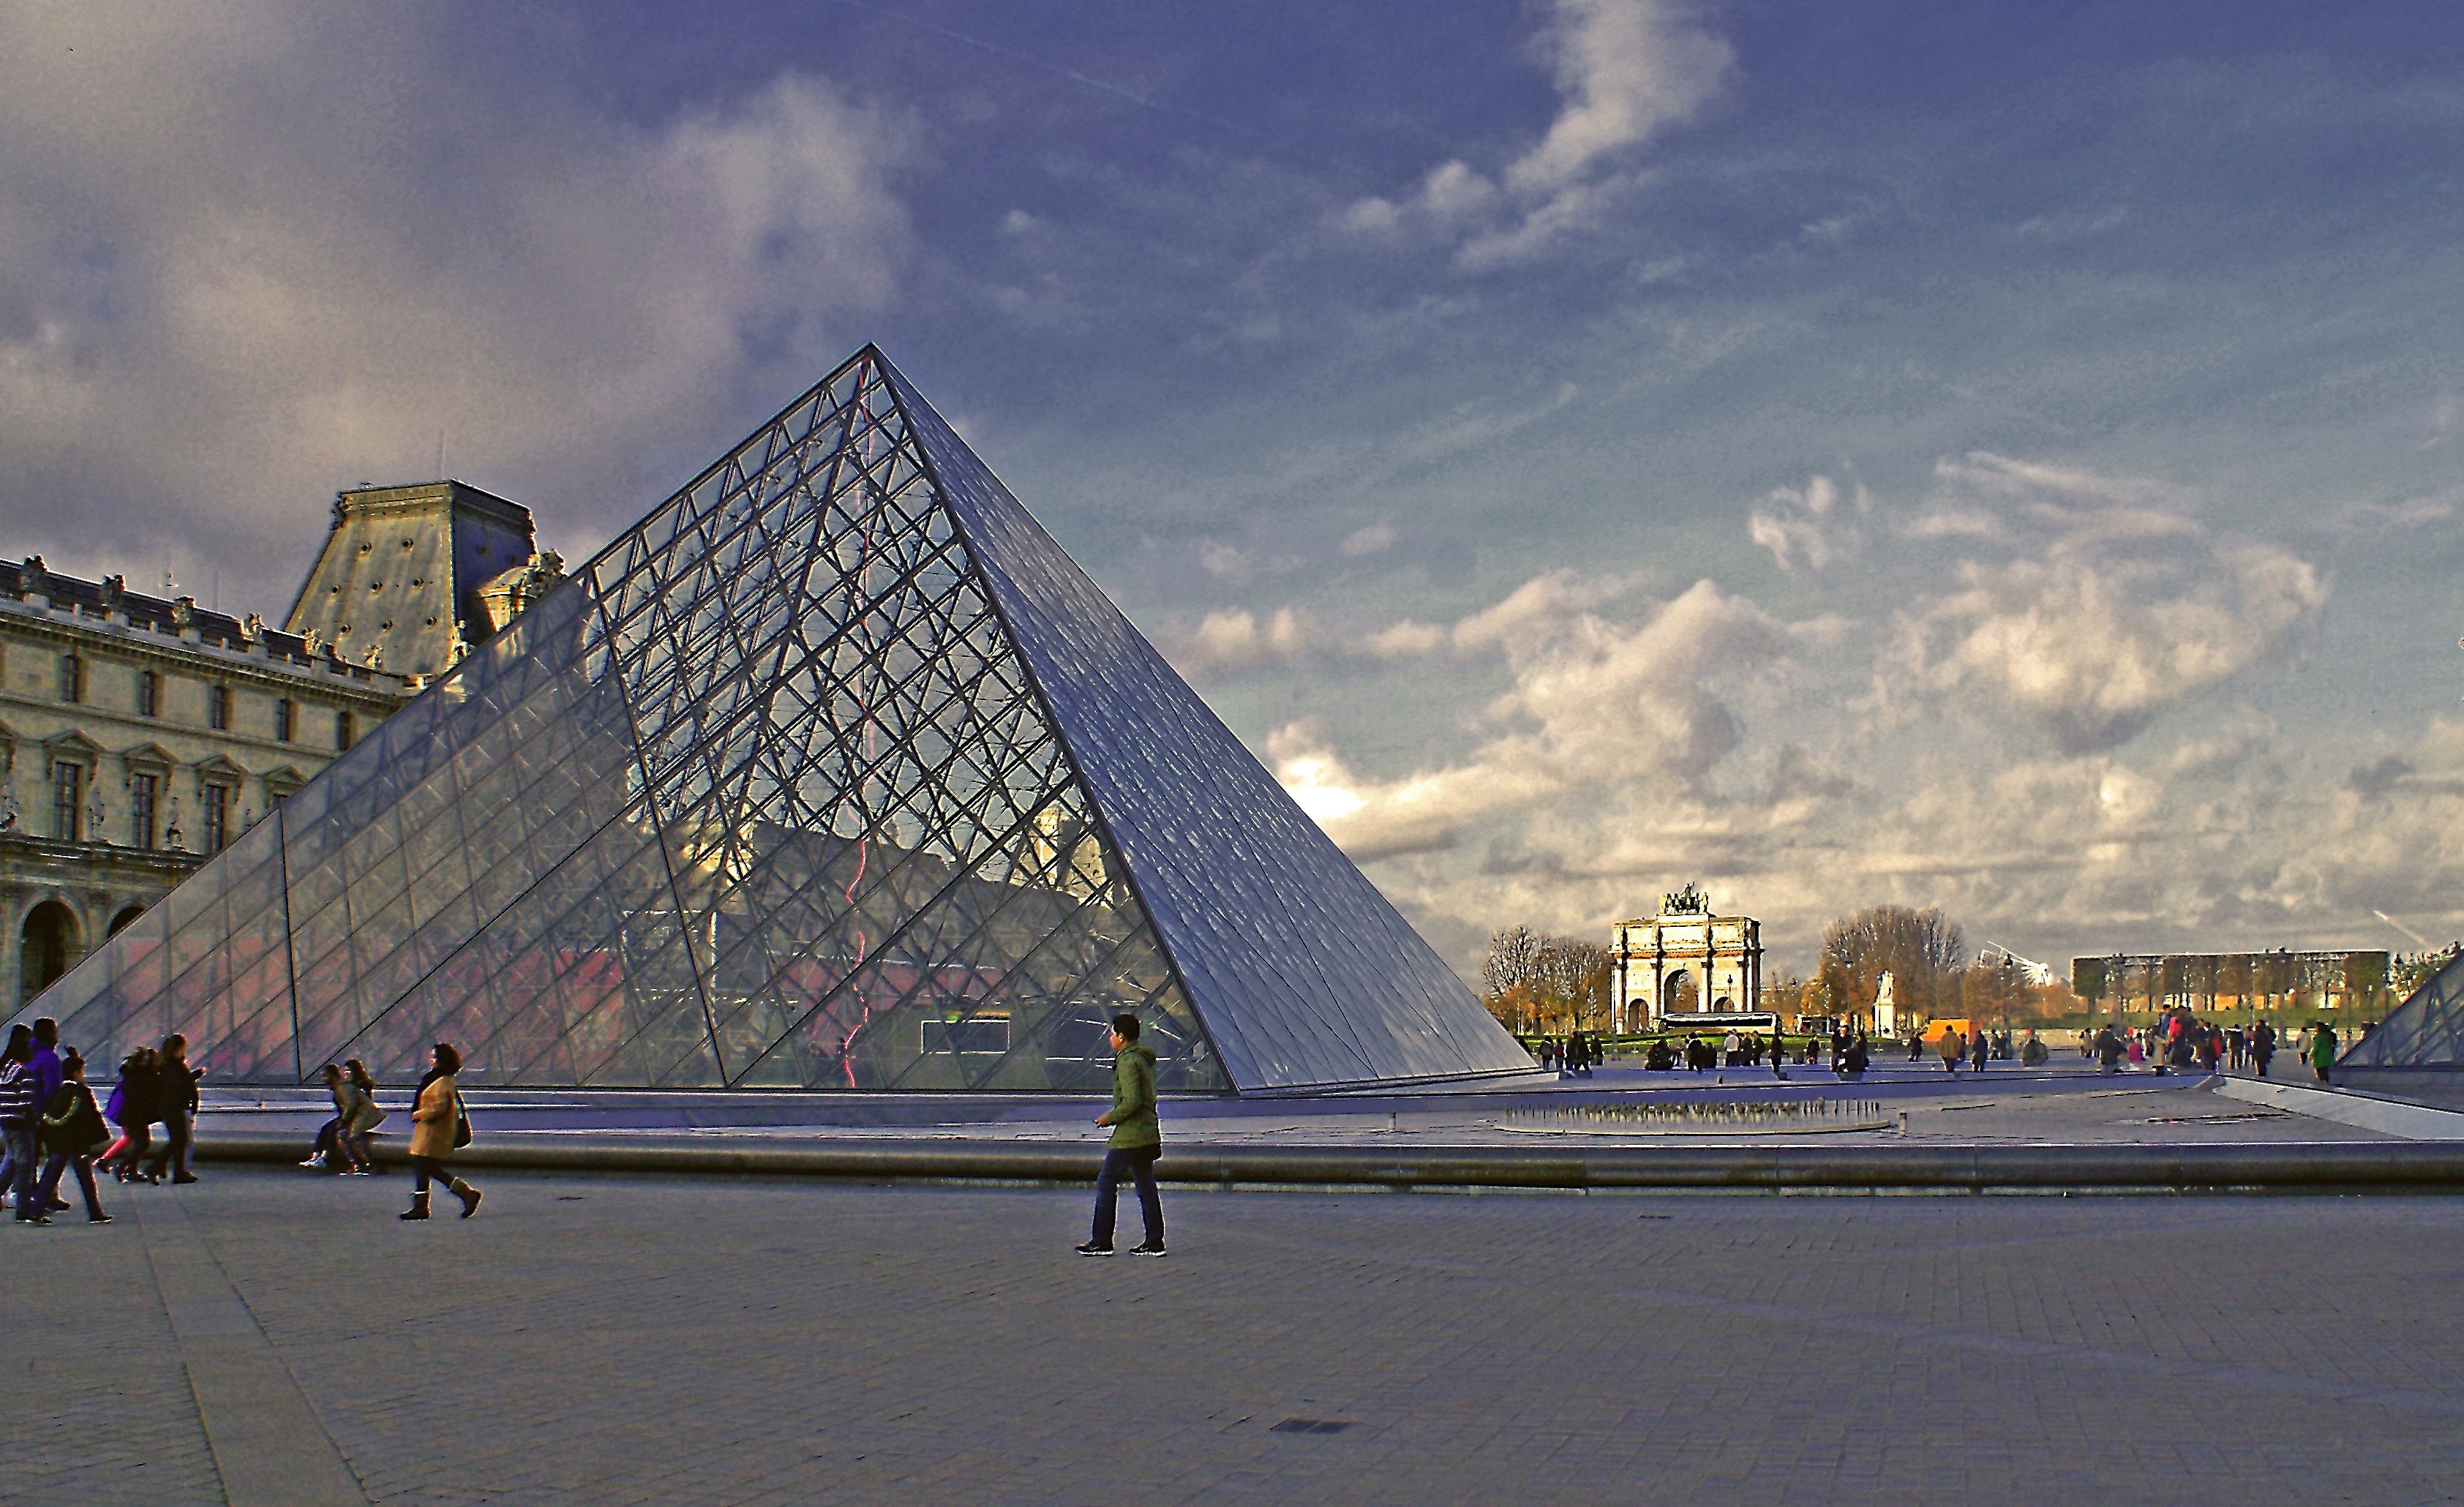
horizon, sky, bridge, skyline, sunlight, morning, glass, building, city, paris, skyscraper, monument, cityscape, downtown, steel, dusk, france, evening, reflection, louvre, pyramid, entrance, metal, skylight, landmark, tourism, project, tour, modernity, culture, history, the museum, the design of the, the background, the palace, the royal palace, urban area, photo gallery, human settlement, atmosphere of earth, small triumphal arch